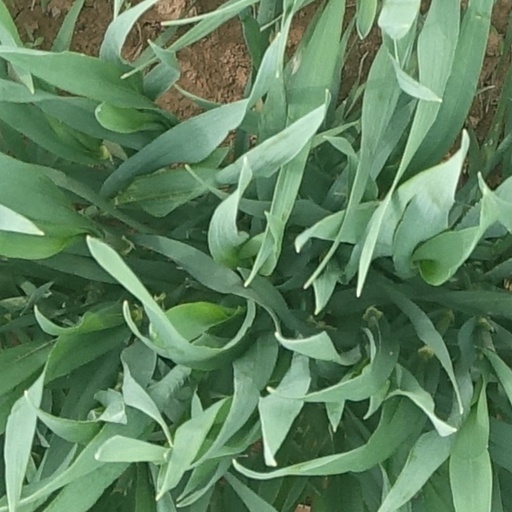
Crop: wheat